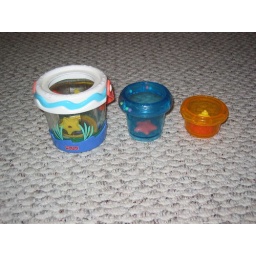
Very cute stacking toy adored by my son.Has &amp;quot;water&amp;quot; in the walls of the big one...